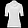
Label: T - shirt / top